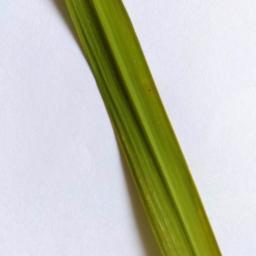
Label: Rice___Healthy